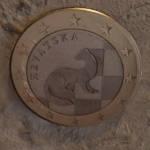
Coin value: 1euro
Country: hr
Edition: standard